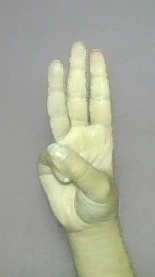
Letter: thaa